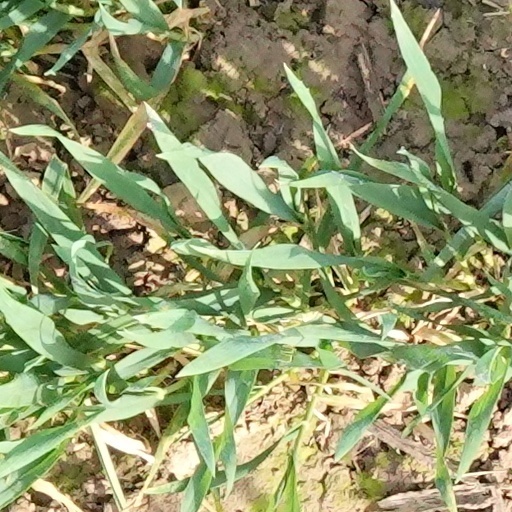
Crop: wheat